William Bagot, 4th Baron Bagot

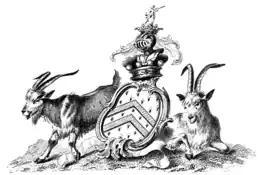
Bagot coat of arms

On 25 July 1903, Lord Bagot married the American Lilian Marie May (1863–1958) at Brompton Oratory. She was the youngest daughter of the late Henry May, a U.S. Representative from Maryland. The couple separated shortly after the christening of their only child, a daughter: